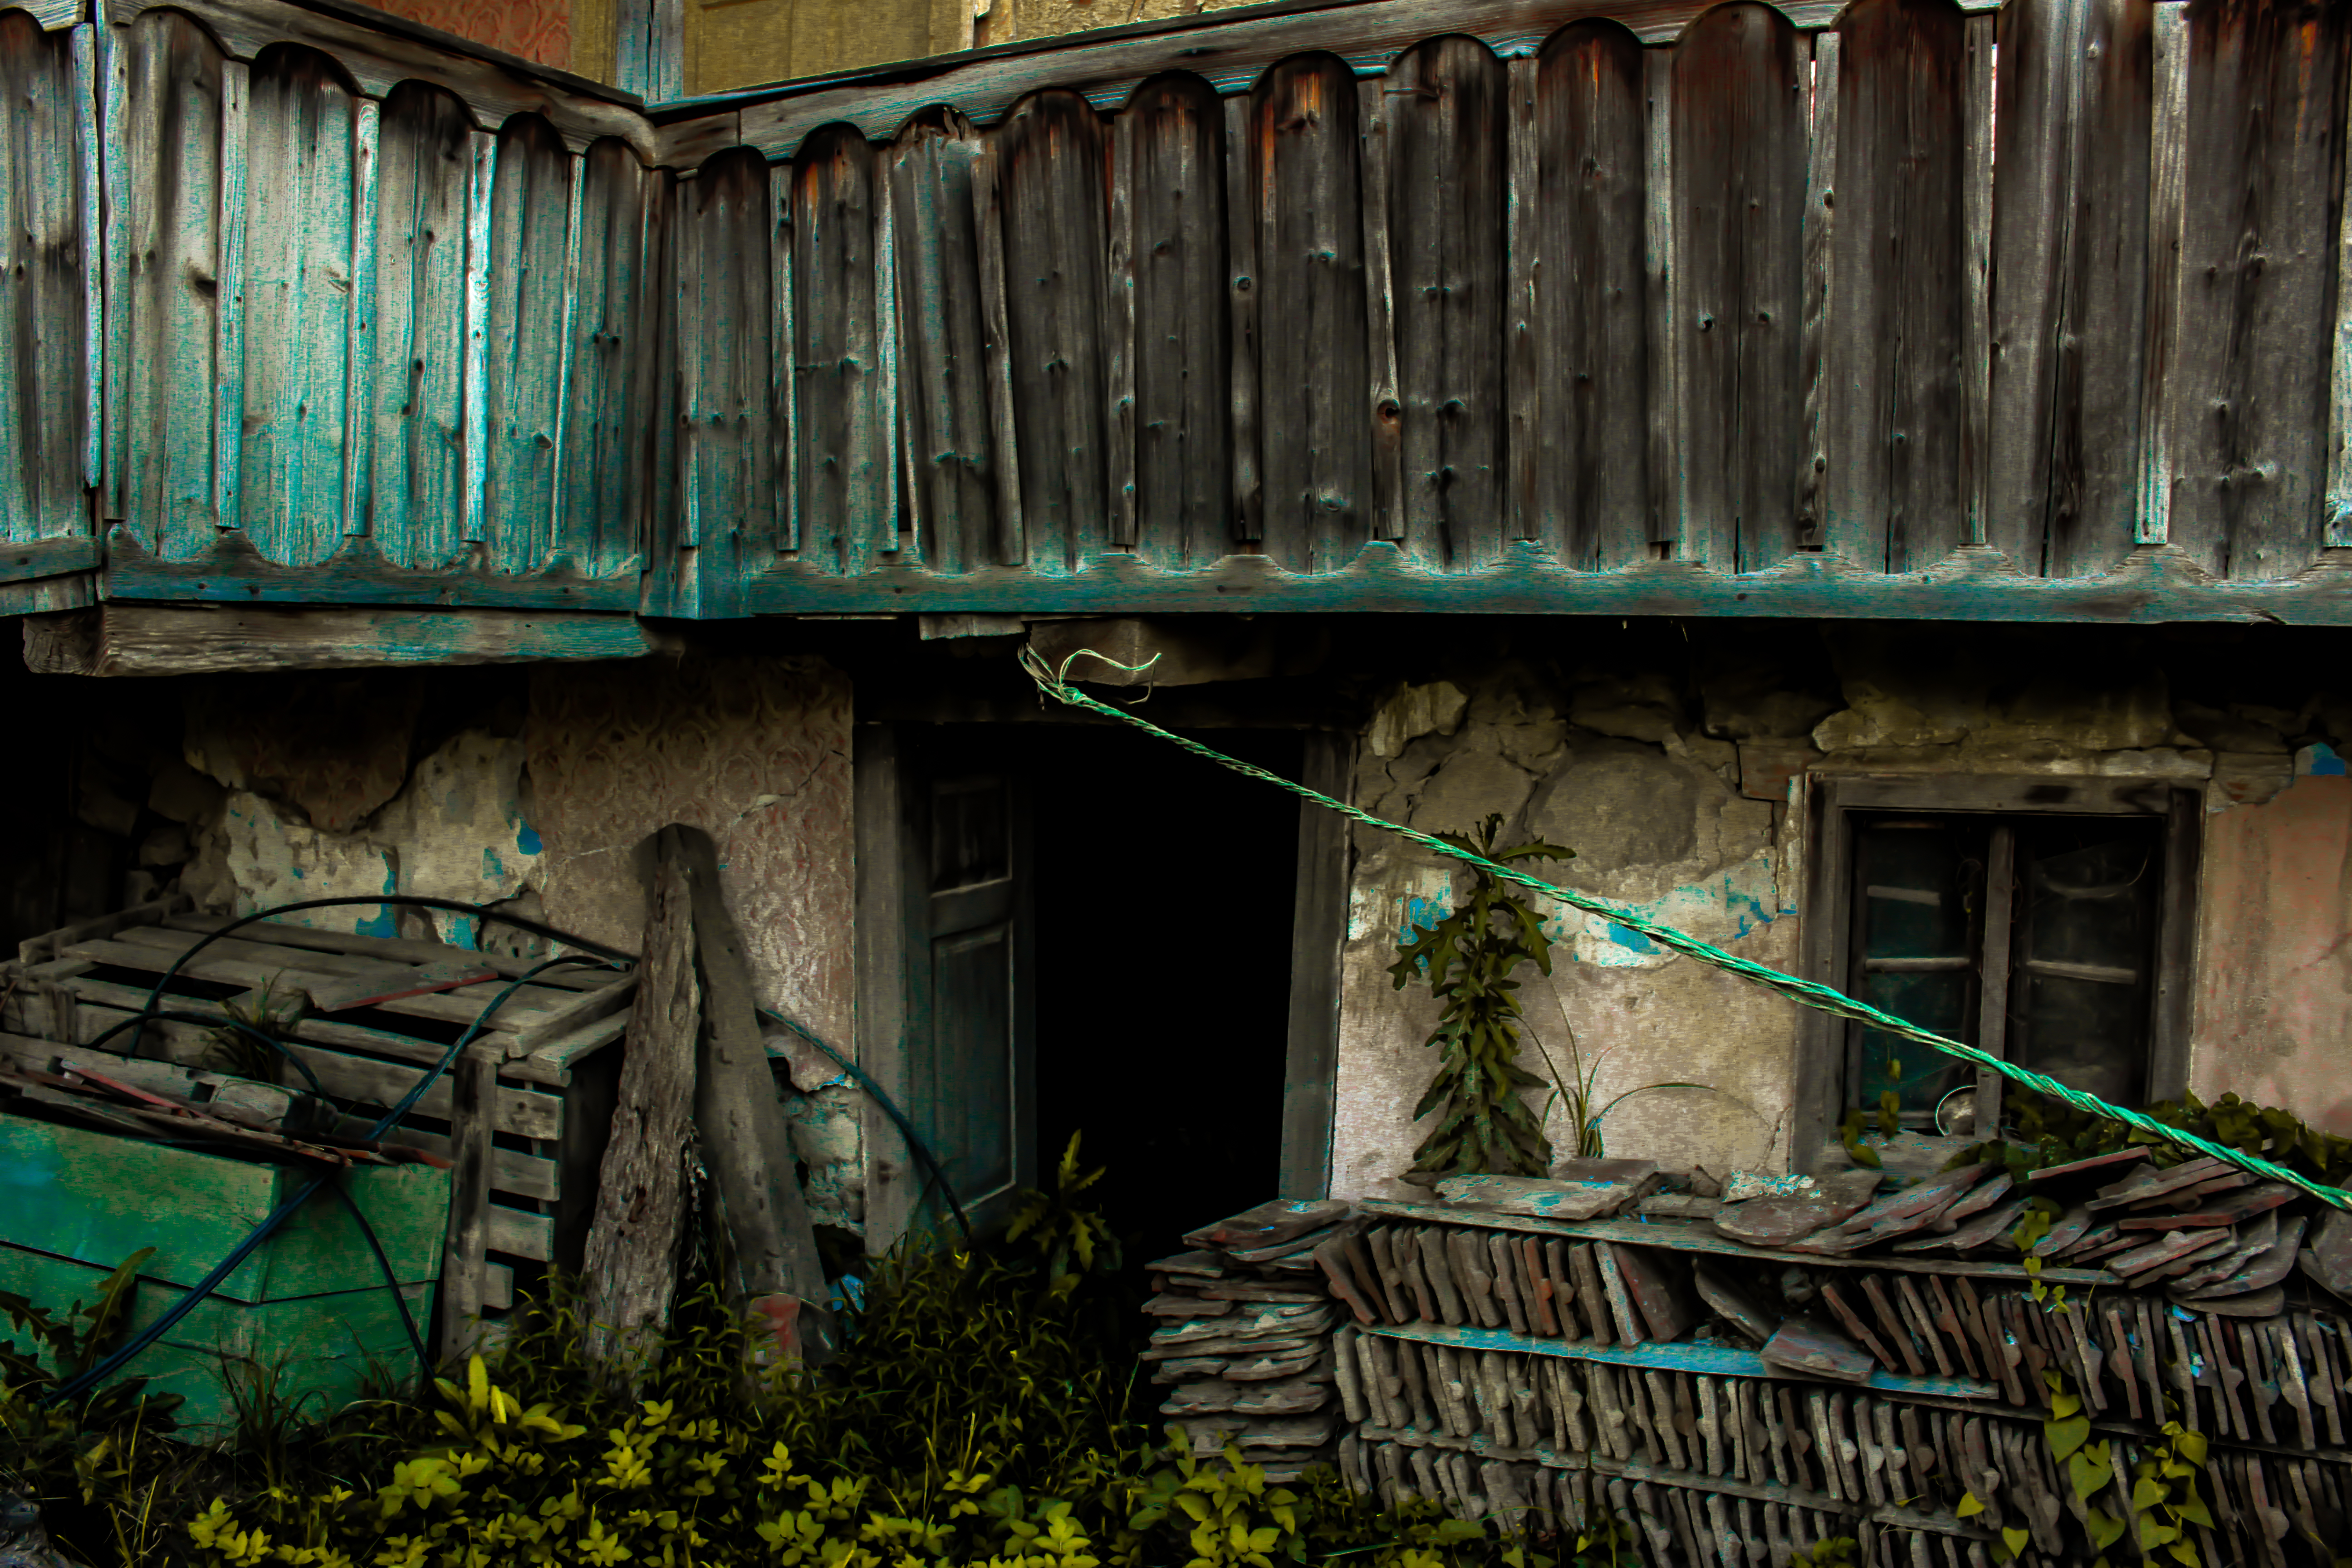
old, house, antique, beautiful, ruined, walls, window, colorful, wood, building, plant, azure, wall, door, rural area, adaptation, grass, facade, city, urban area, metal, roof, art, twig, ruins, shed, flower, street, transport, room, waste, chair